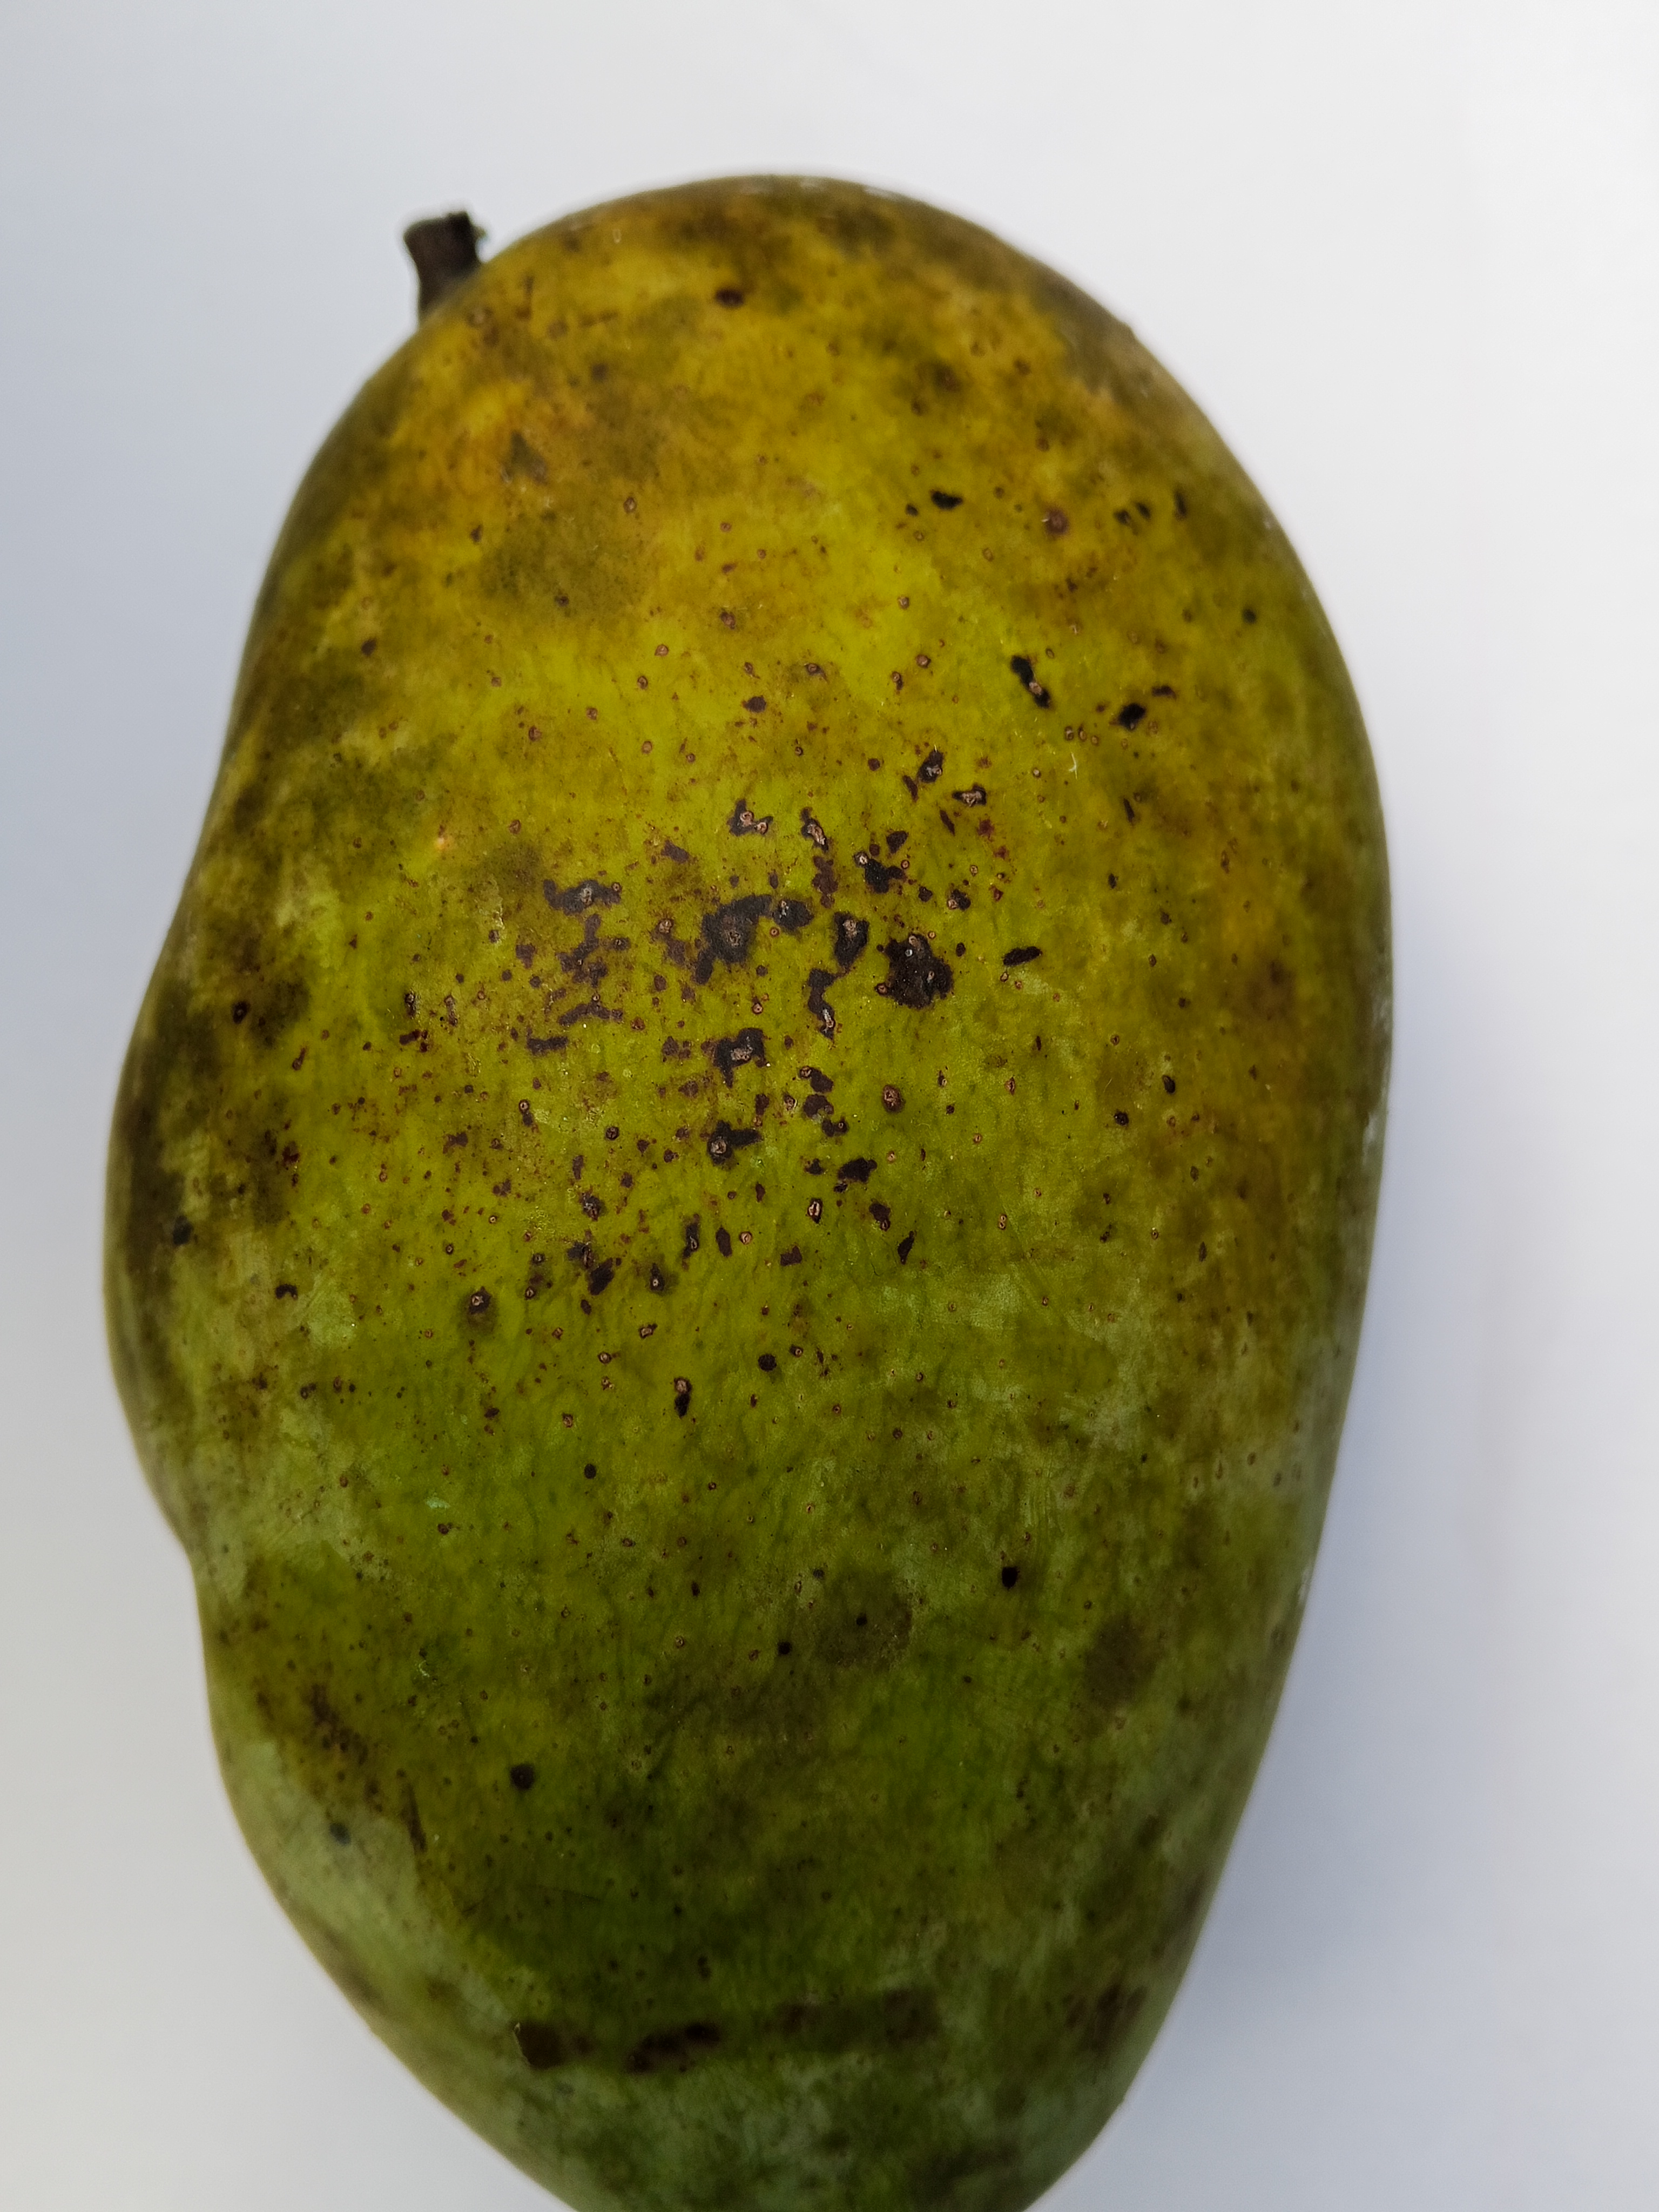
Mango variety: Fazli